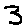
Label: 3